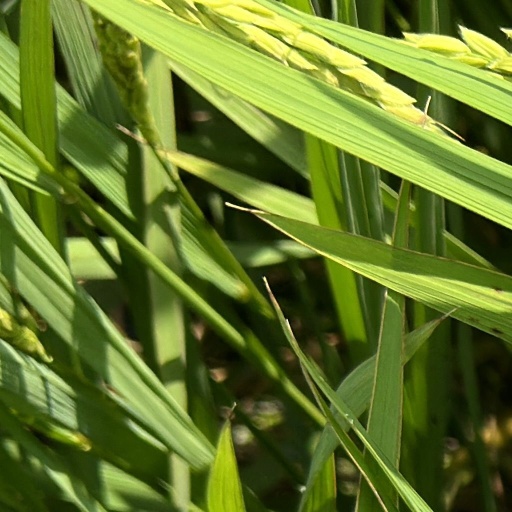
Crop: rice